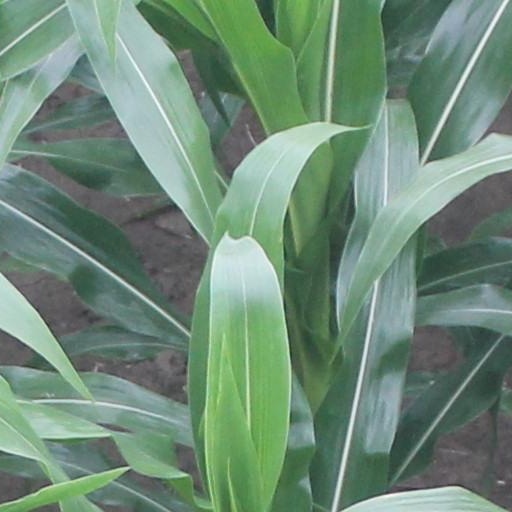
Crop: maize; corn